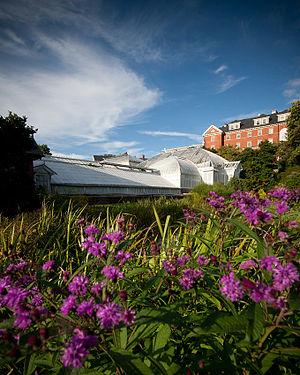
Le Smith College est la plus grande université pour femmes des États-Unis. Située à Northampton, dans le Massachusetts, le Smith College est un établissement privé qui fait partie du regroupement d'universités féminines des Sept Sœurs, groupement fondé pour créer une alternative à la Ivy League masculine. Elle aussi fait partie du regroupement régional d’universités regionaux des Cinq Colleges. Selon le classement du magazine américain U.S. News & World Report, le Smith College se classe régulièrement parmi les meilleures universités en sciences humaines des États-Unis et reste la deuxième si l'on ne considère que les universités féminines.